Amakusa Christian Museum

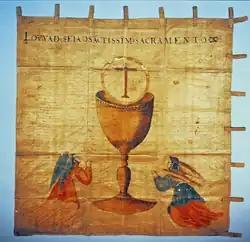
Banner of Amakusa Shirō in the Shimabara Rebellion (ICP)

opened in Amakusa, Japan, in 1966 and in March 2014 received its four millionth visitor. The museum includes exhibits relating to the Shimabara Rebellion and Kakure kirishitan ('hidden Christians').